Agar
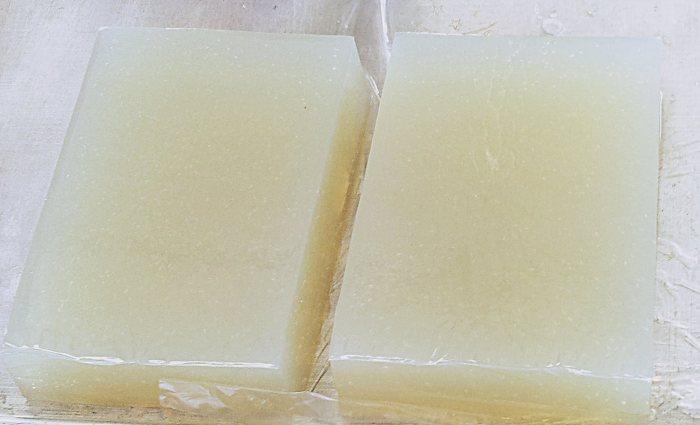
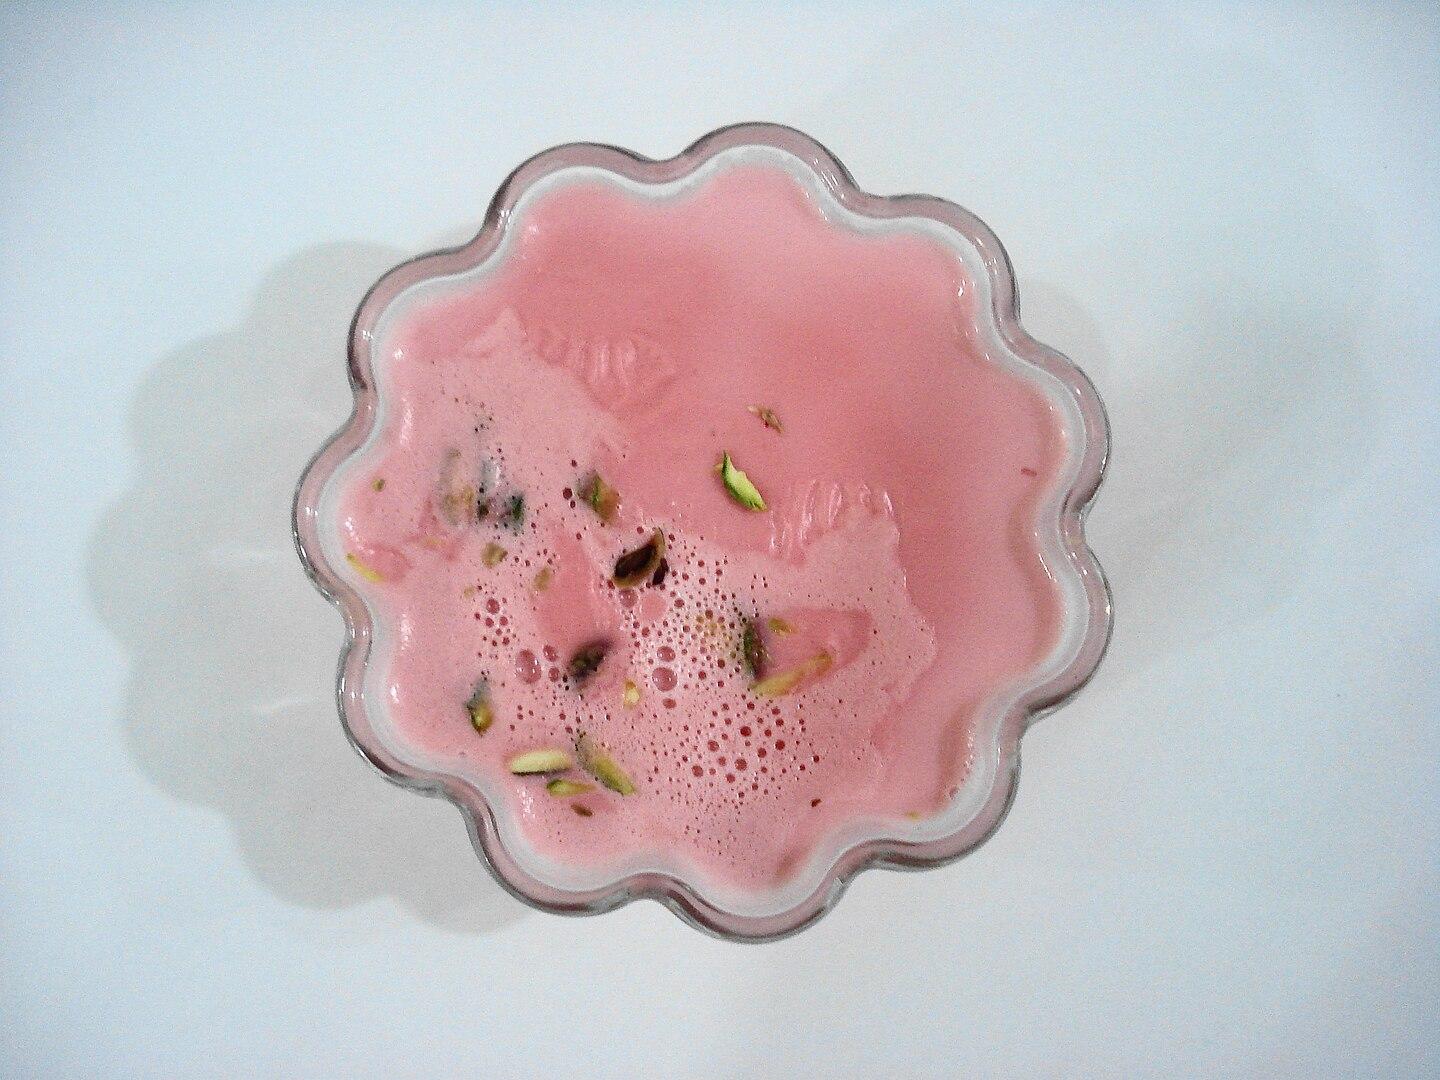
Also known as:
af - Afrikaans: Agar-agar
ar - Arabic: أغار
az - Azerbaijani: Aqar
be - Belarusian: Агар
bg - Bulgarian: Агар-агар
bn - Bangla: অ্যাগার
ca - Catalan: Agar-agar
crh - Crimean Tatar: Agar-agar
cs - Czech: Agar
da - Danish: Agar
de - German: Agar
en-simple - Simple English: Agar
eo - Esperanto: Gelozo
es - Spanish: Agar-agar
et - Estonian: Agar
eu - Basque: Agar-agar
fa - Persian: آگار
fi - Finnish: Agar
fr - French: Agar-agar
ga - Irish: Agar
gl - Galician: Ágar-ágar
he - Hebrew: אגר
hi - Hindi: अगर
hr - Croatian: Agar
hu - Hungarian: Agaragar
hy - Armenian: Ագար-ագար
id - Indonesian: Agar-agar
io - Ido: Agar-agaro
it - Italian: Agar agar
ja - Japanese: 寒天
jv - Javanese: Ager-ager
ka - Georgian: აგარ-აგარი
kge - Komering: Agor
kk - Kazakh: Агар
kn - Kannada: ಅಗಾರ್
ko - Korean: 우무
ky - Kyrgyz: Агар-агар
la - Latin: Agar
lt - Lithuanian: Agaras
mk - Macedonian: Агар
ml - Malayalam: അഗർ
ms - Malay: Agar-agar
my - Burmese: ကျောက်ကျော
nan - Minnan: Chhài-iàn
nb - Norwegian Bokmål: Agar
nl - Dutch: Agaragar
oc - Occitan: Agar-agar
pa - Punjabi: ਐਗਾਰ
pl - Polish: Agar-agar
pnb - Western Punjabi: ایگر
pt - Portuguese: Ágar-ágar
ro - Romanian: Agar-agar
ru - Russian: Агар-агар
sh - Serbo-Croatian: Agar
sl - Slovenian: Agar
sq - Albanian: Agari
sr - Serbian: Агар
su - Sundanese: Ager
sv - Swedish: Agar
ta - Tamil: அகார்
tg - Tajik: Агар-агар
tl - Tagalog: Agar
tr - Turkish: Agar
uk - Ukrainian: Агар-агар
ur - Urdu: اگاروز
uz - Uzbek: Agar-agar
vi - Vietnamese: Agar
wuu - Wu: 琼脂
yue - Cantonese: 大菜
zh - Chinese: 洋菜
Category: sweets (seaweed, jelly, plant-based)
Cuisine: Global
Associated cuisines: Global
Area: Global
Countries: Global
Region: Global, , , ,
The dish is a jelly-like substance consisting of polysaccharides obtained from the cell walls of some species of red algae.